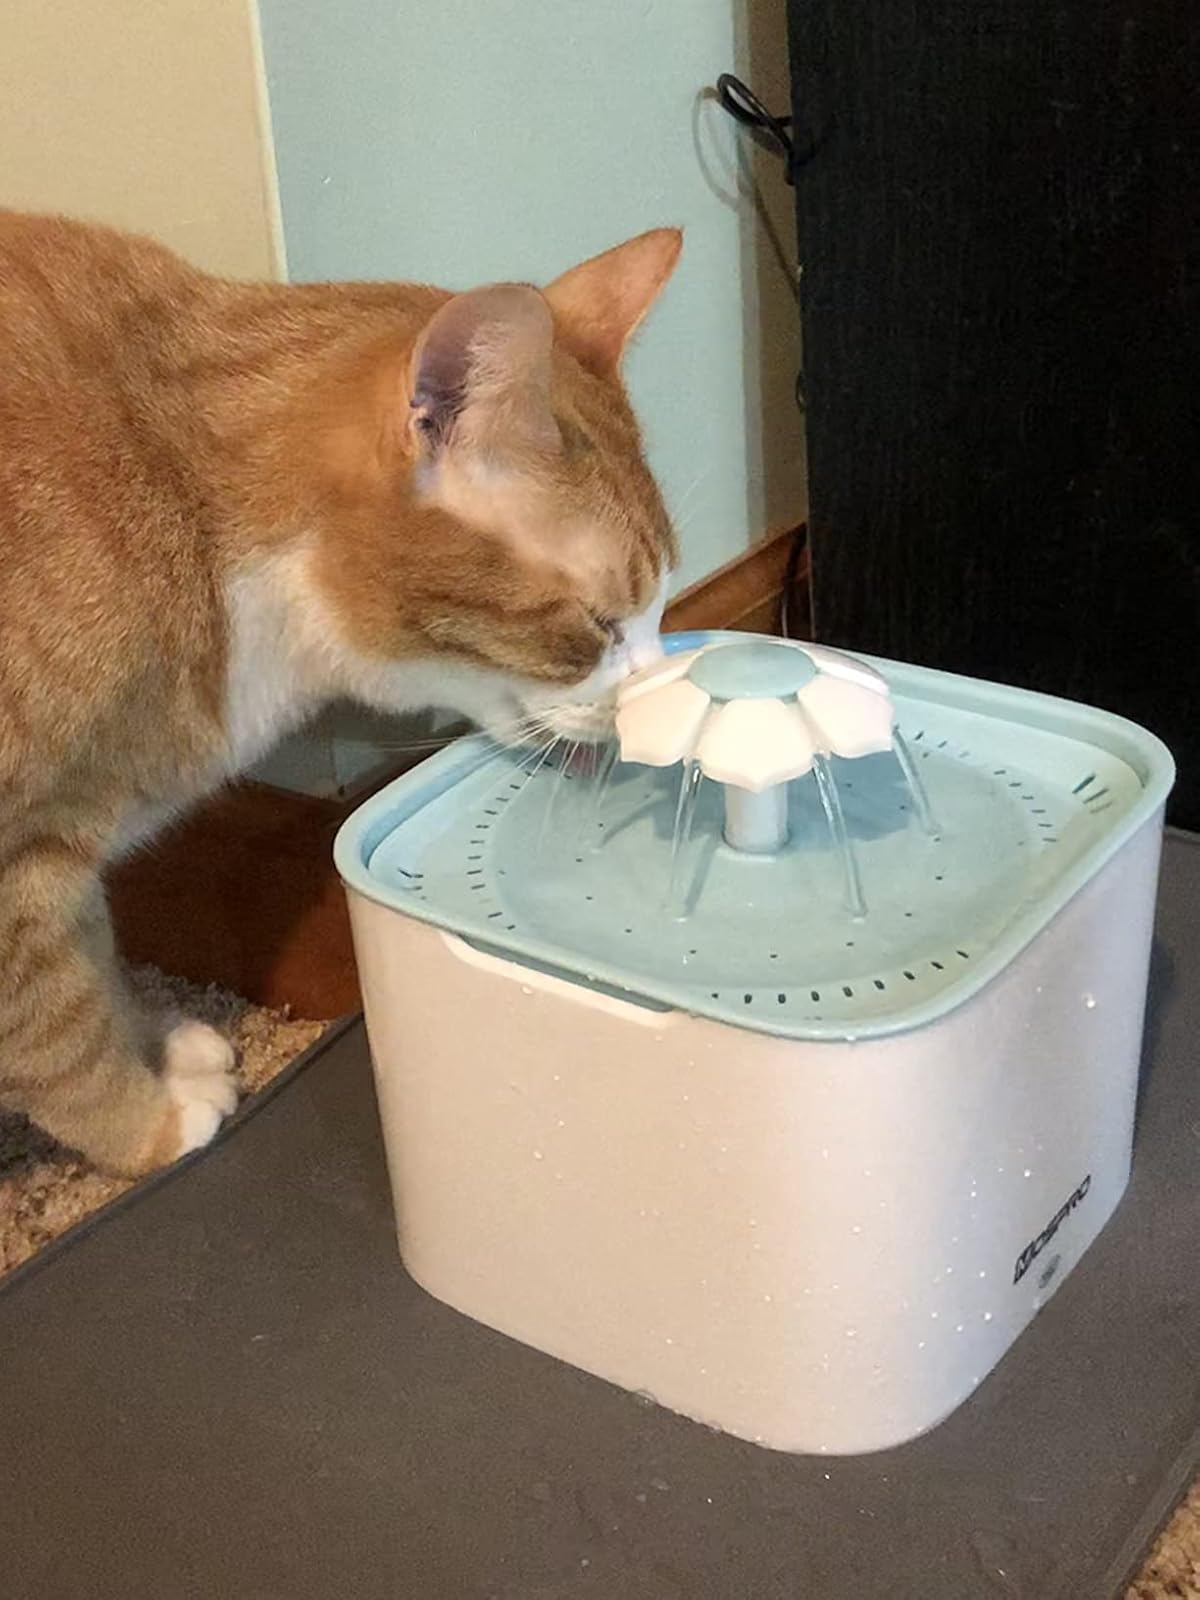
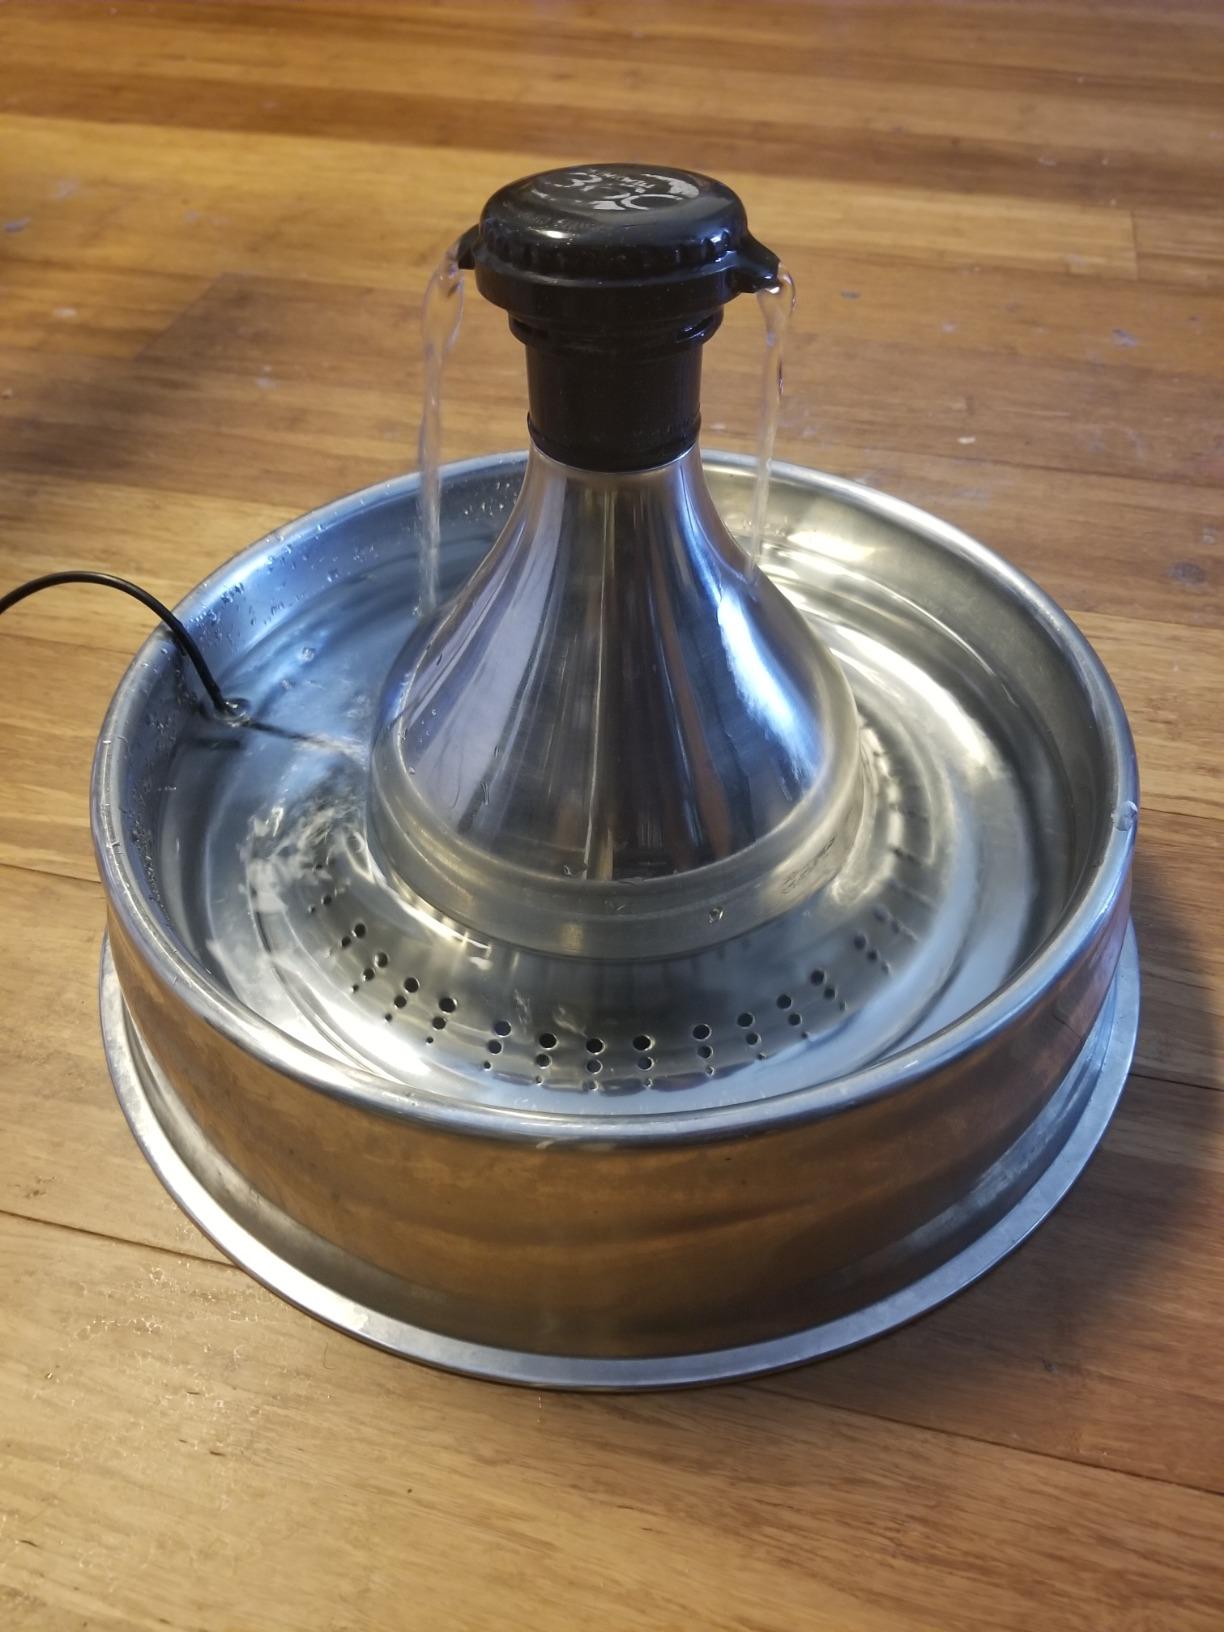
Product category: items_bowl
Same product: no